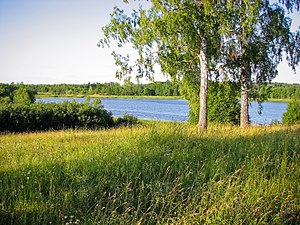
Demenes pagasts
Landskab i Demenes pagasts
Demenes pagasts er en territorial enhed i Daugavpils novads i Letland. Pagasten etableredes i 1885, havde 1.774 indbyggere i 2010 og omfatter et areal på 181,30 kvadratkilometer. Hovedbyen i pagasten er Demene.